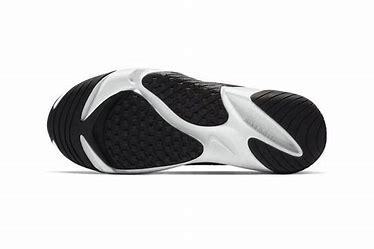
Brand: Nike
Model: Zoom 2K